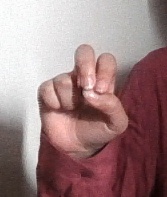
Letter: gaaf